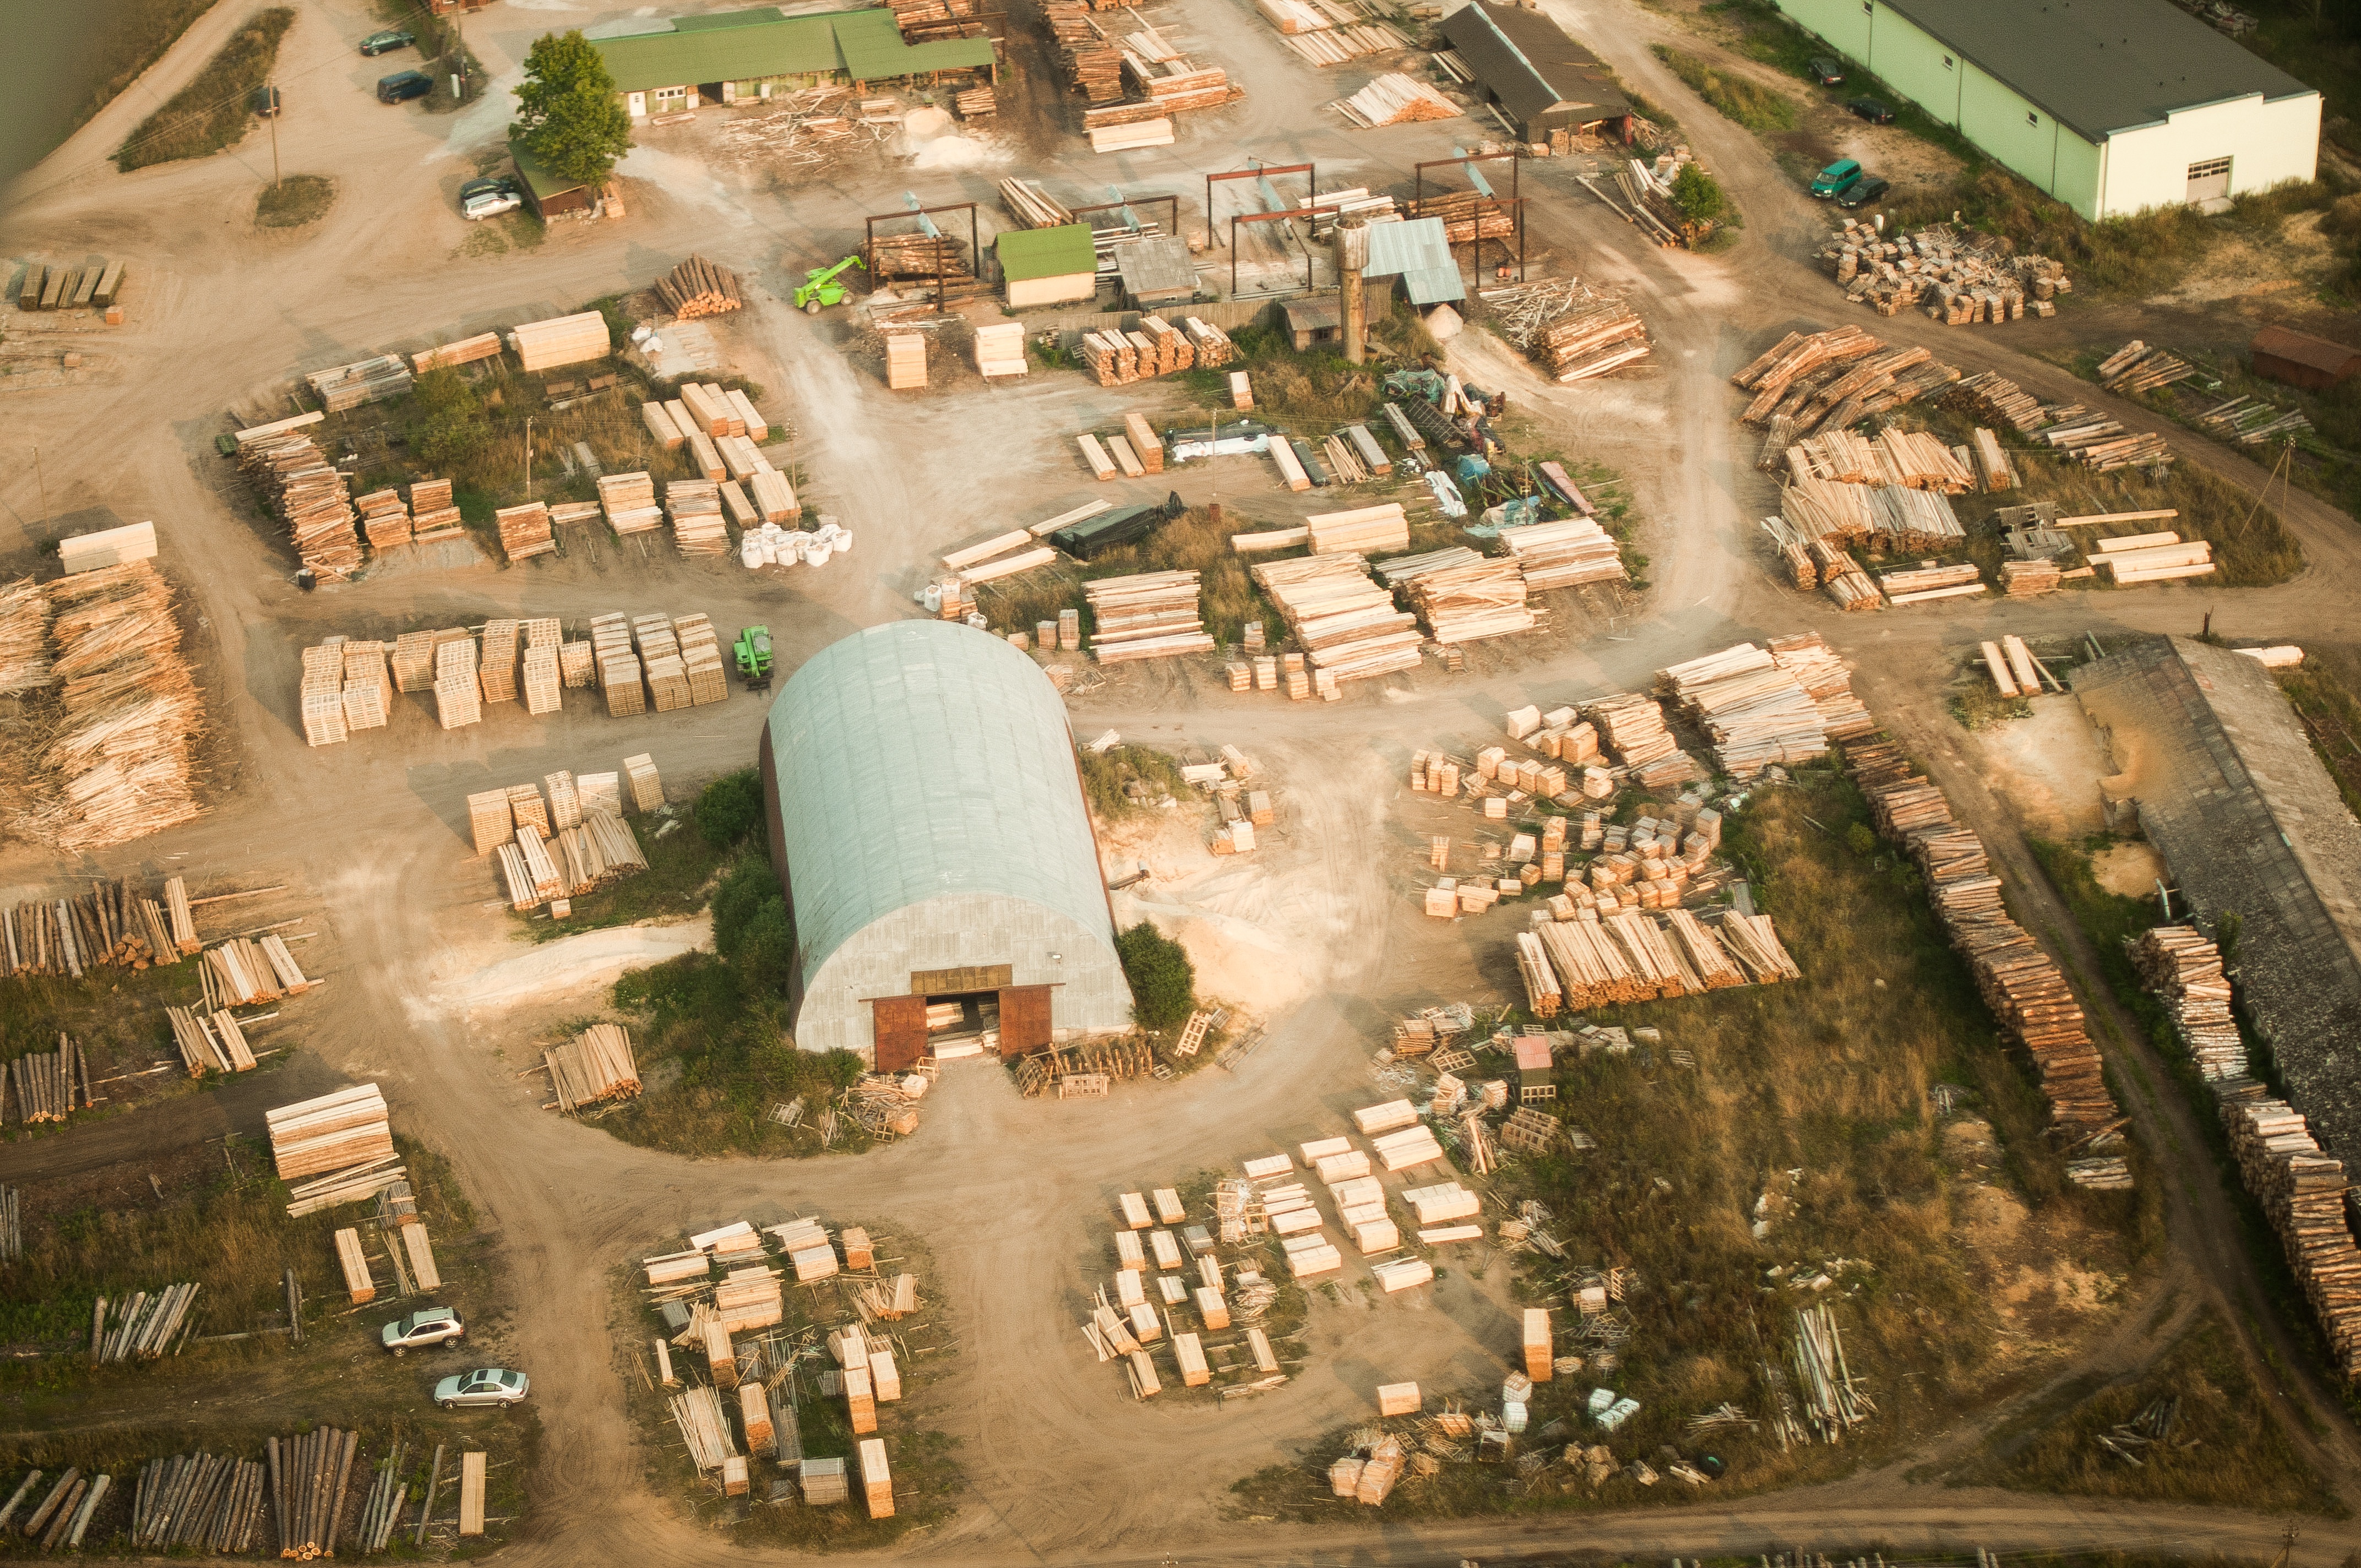
wood, mansion, suburb, plaza, aerial, aerial view, warehouse, bird view, town square, estate, screenshot, neighbourhood, bird's eye view, aerial photography, urban design, ancient history, residential area